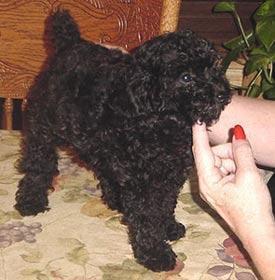
toy_poodle